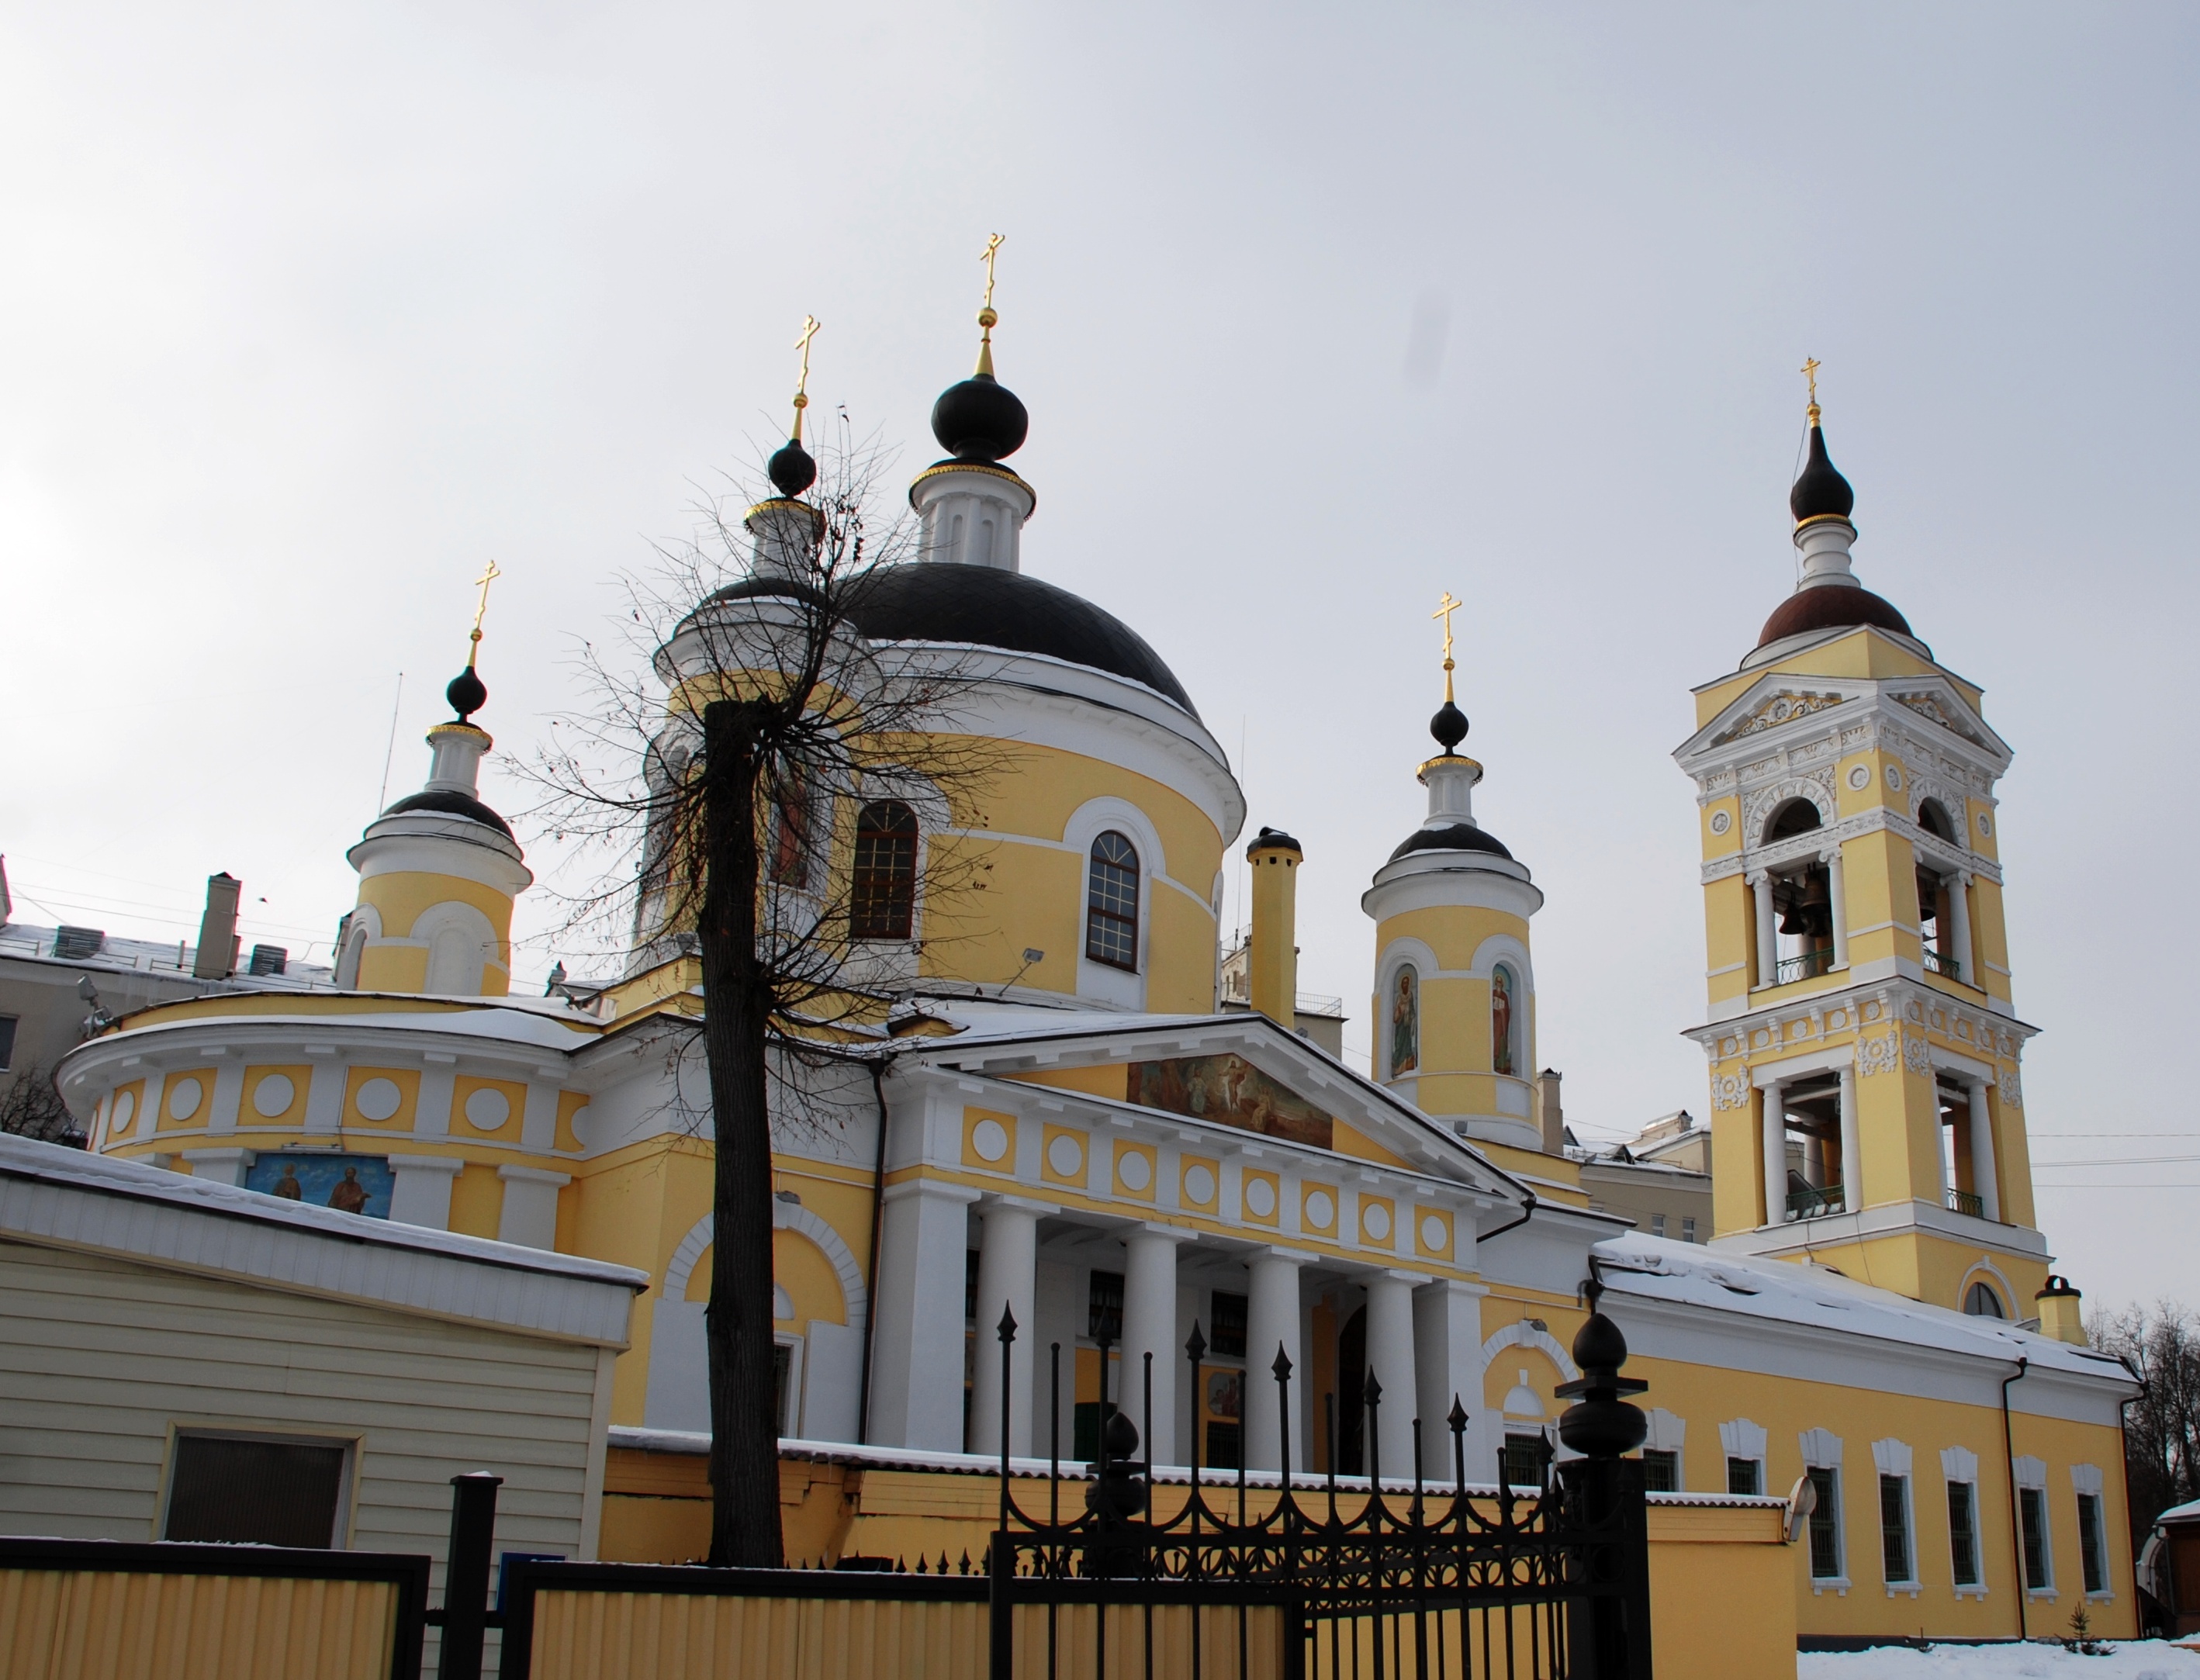
building, city, cityscape, church, cathedral, nikon, place of worship, monastery, synagogue, basilica, russia, d80, cityscapes, nikond80, moscowregion, podolsk